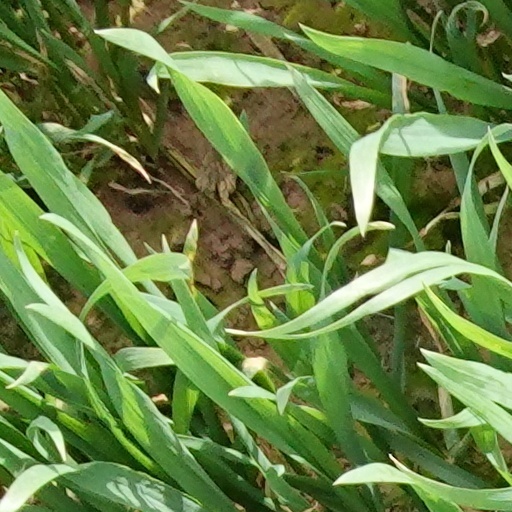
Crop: wheat